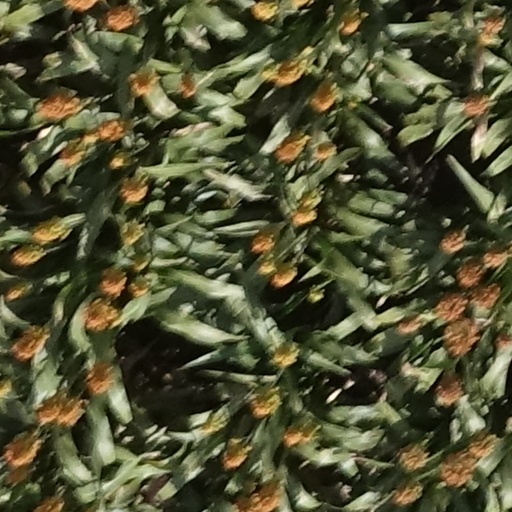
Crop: sorghum